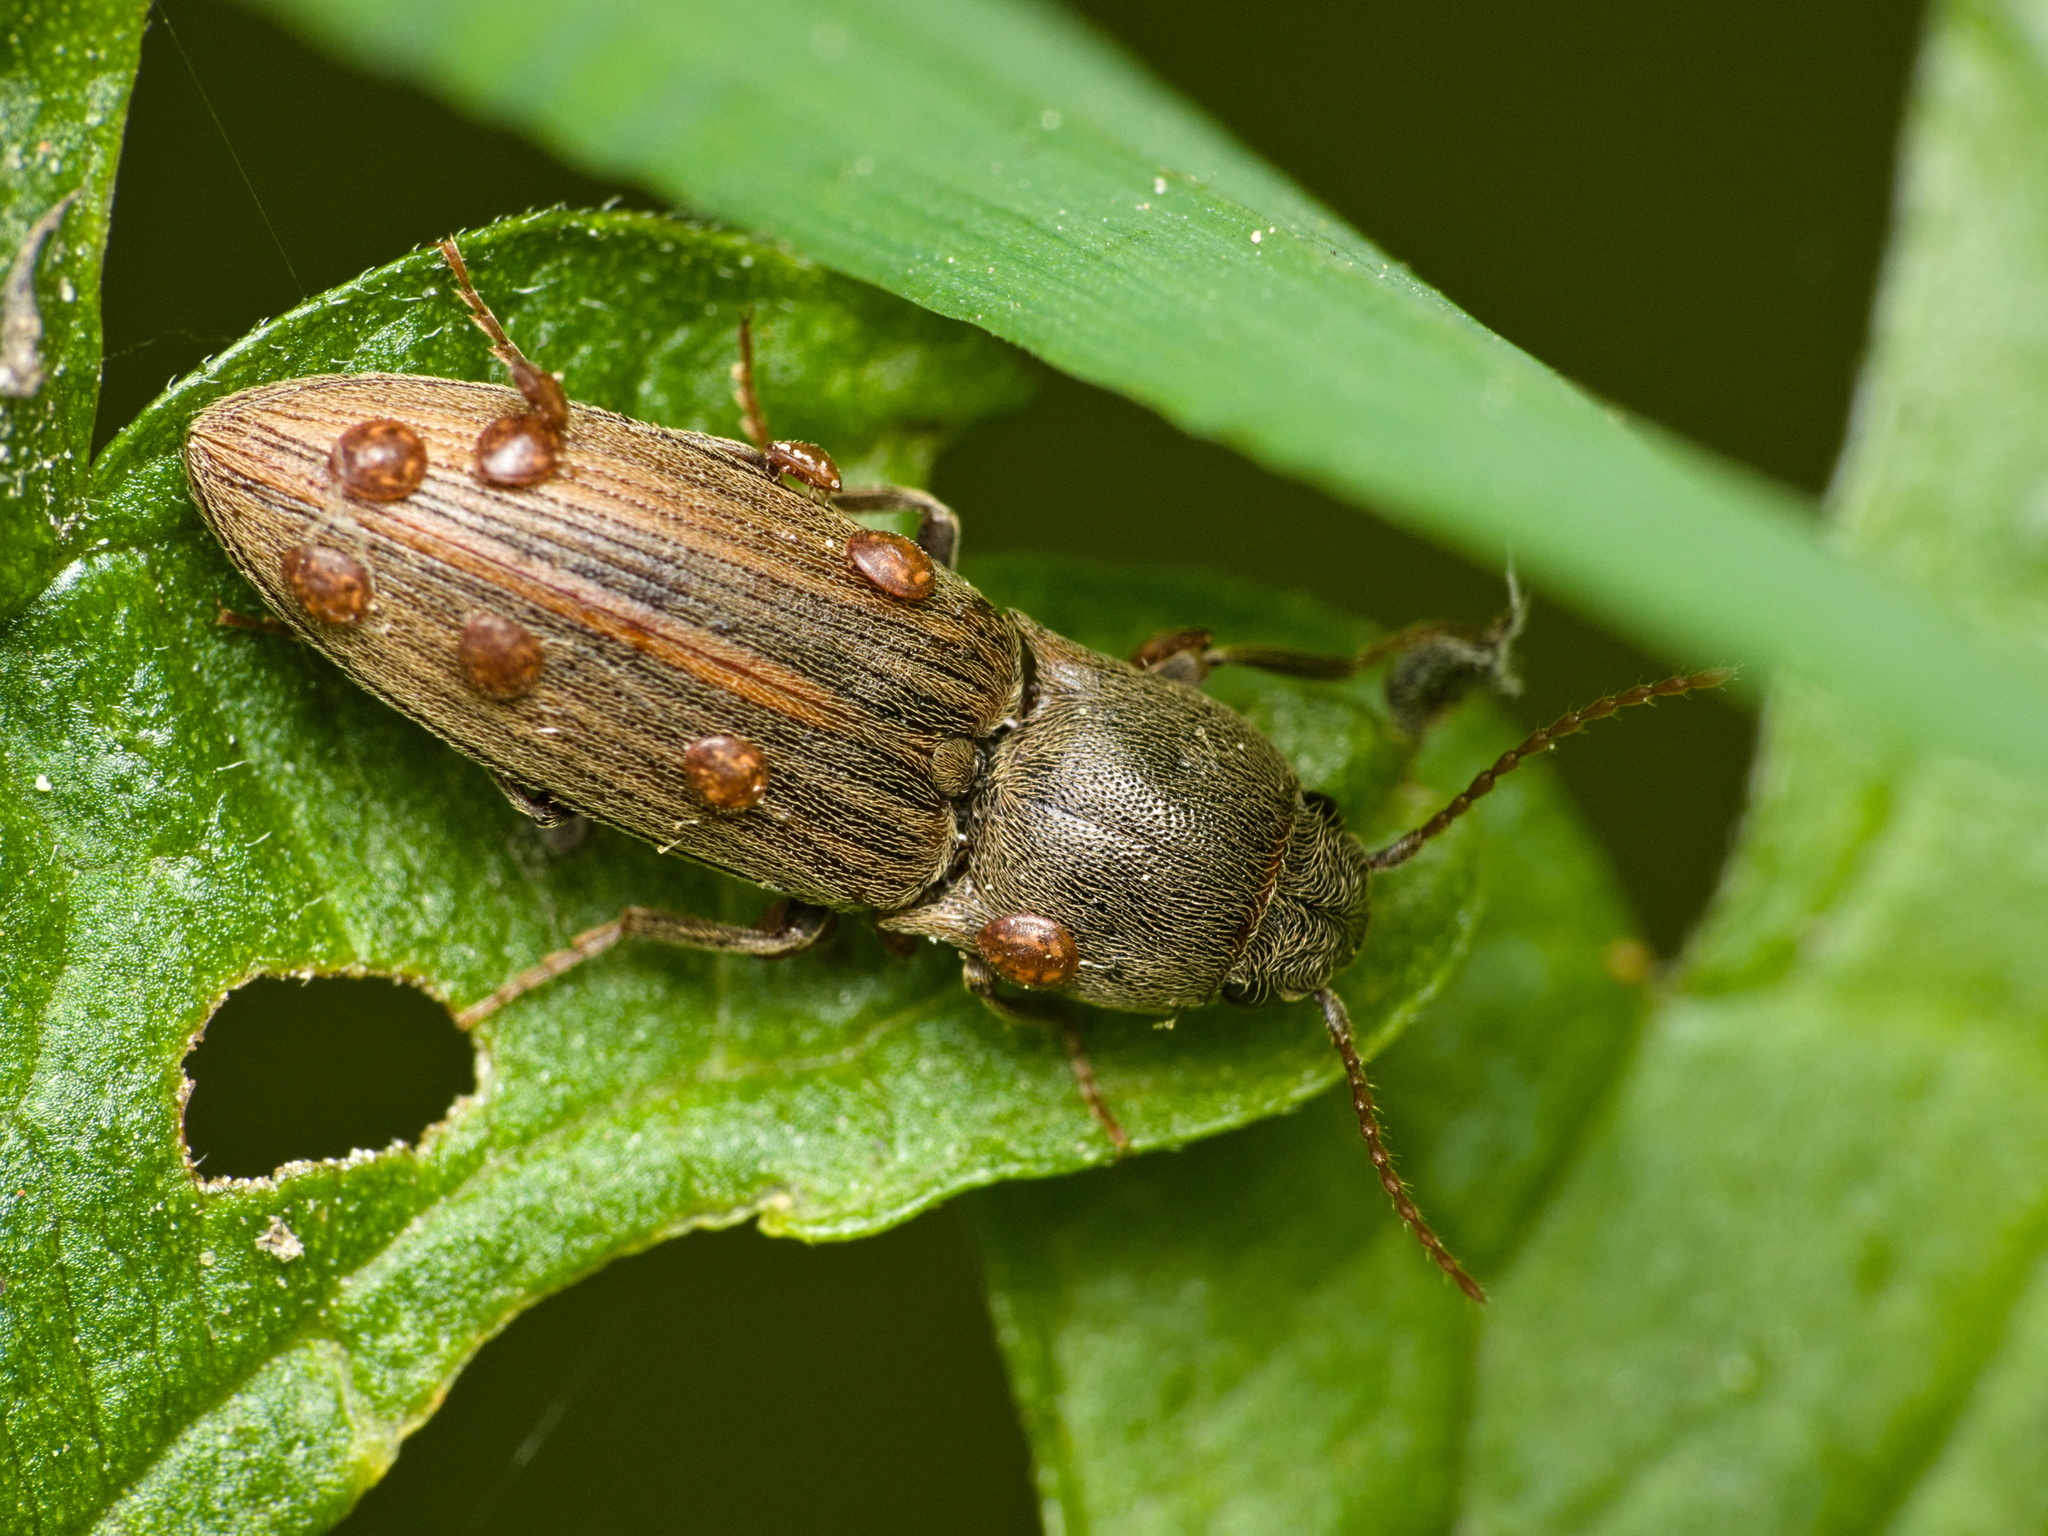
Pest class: clickbeetles_wireworms